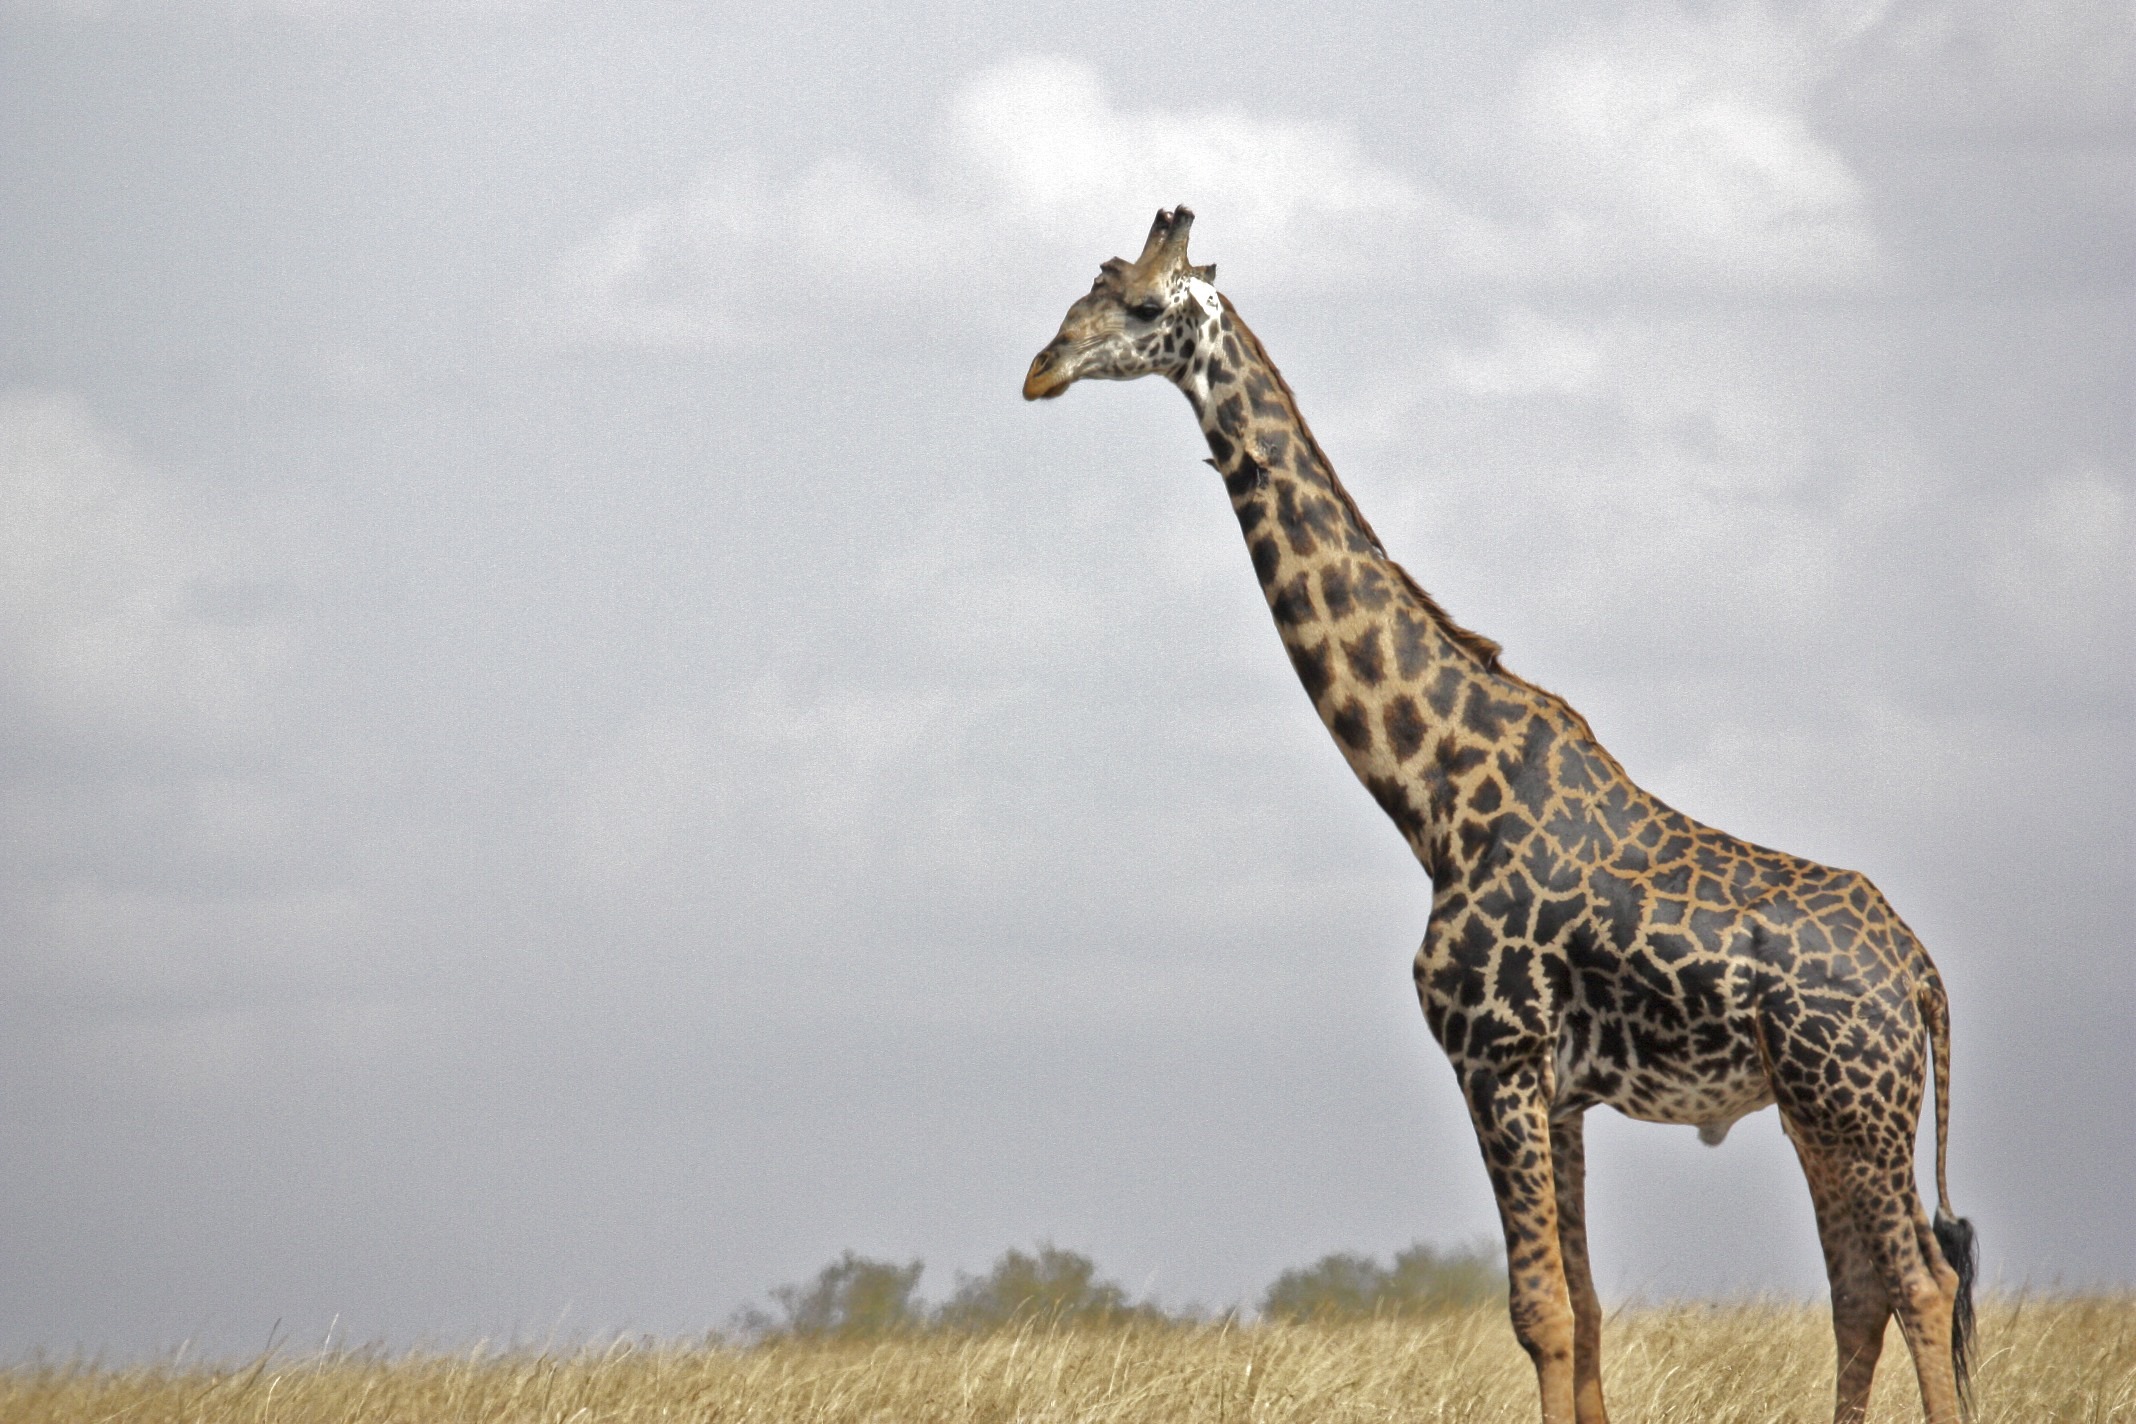
adventure, animal, wildlife, africa, mammal, fauna, savanna, plain, giraffe, grassland, vertebrate, tanzania, safari, serengeti, giraffidae, baby zebra